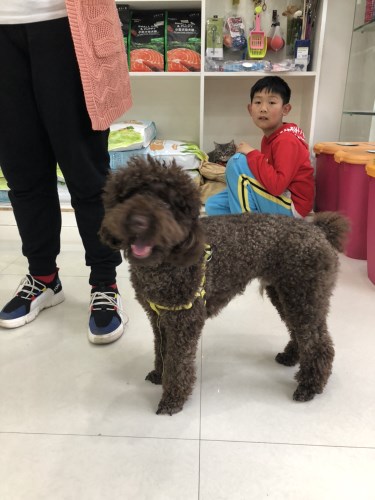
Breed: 2925-n000114-toy_poodle